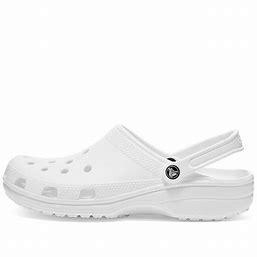
Brand: Crocs
Model: 100